Flow map

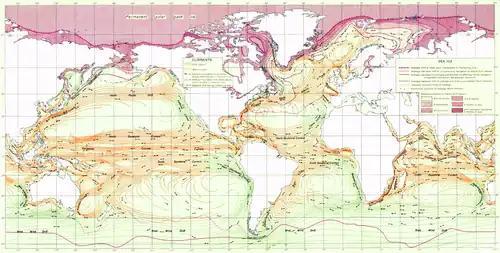
A 1943 map of ocean currents using the streamline technique. Note the use of color to distinguish hot and cold currents.

Not all flow occurs along linear networks; two- and three-dimensional masses can also flow, especially water (e.g., ocean current) and air (wind). Their movement can be modeled as a vector field, in which the magnitude and direction of movement could be measured at any point in space. In Imhof's list above, a map that visualizes this, often called a "mass flow map" or "continuous flow map", focuses on direction and speed of flow, while other aspects such as origin/destination and route of travel are largely meaningless.